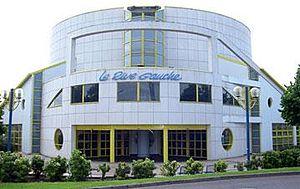
Centre culturel Le Rive Gauche, Saint-Étienne-du-Rouvray
Saint-Étienne-du-Rouvray est une commune française située dans le département de la Seine-Maritime en région Normandie.